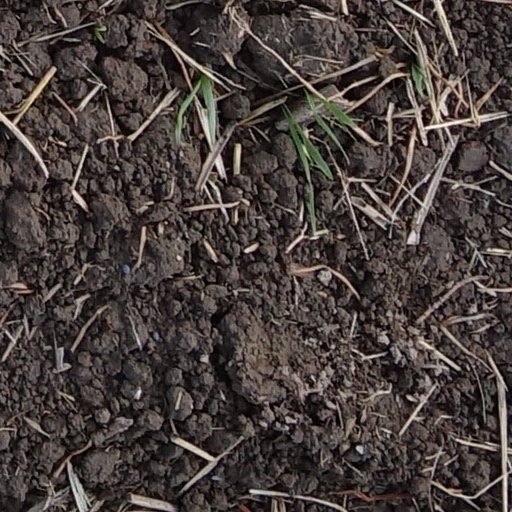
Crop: wheat